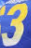
Number: 3